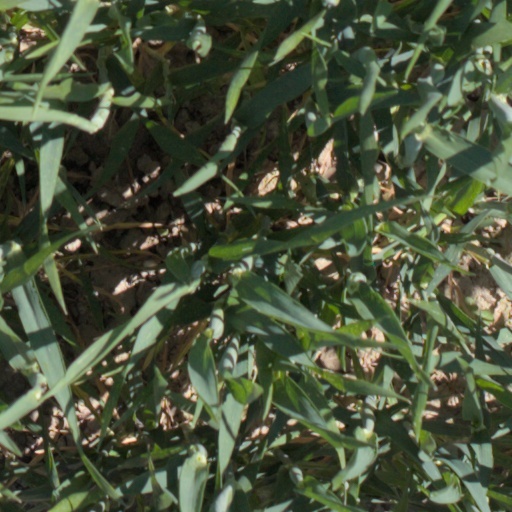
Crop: wheat